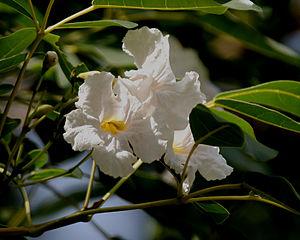
Le calice du pape est un arbre de la famille des Bignoniaceae, originaire d'Amérique tropicale. Il produit des fruits comestibles.